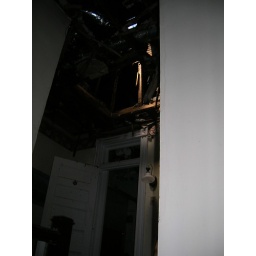
burned out skylight - one over my 2nd floor landing outside the bathroom